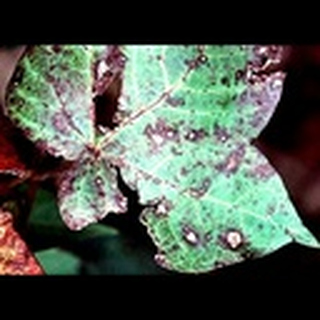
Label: cotton_bacterial_blight